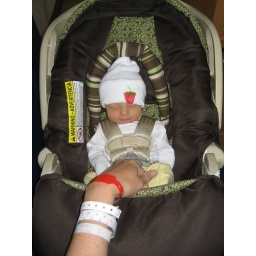
Amelia in her car seat getting ready for her ride home.